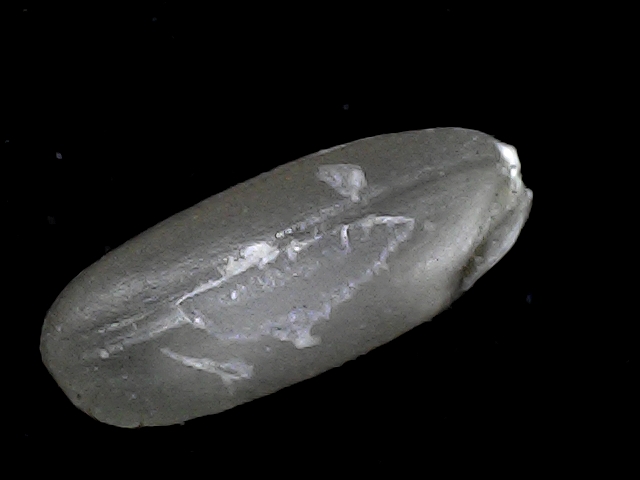
Rice variety: BD52